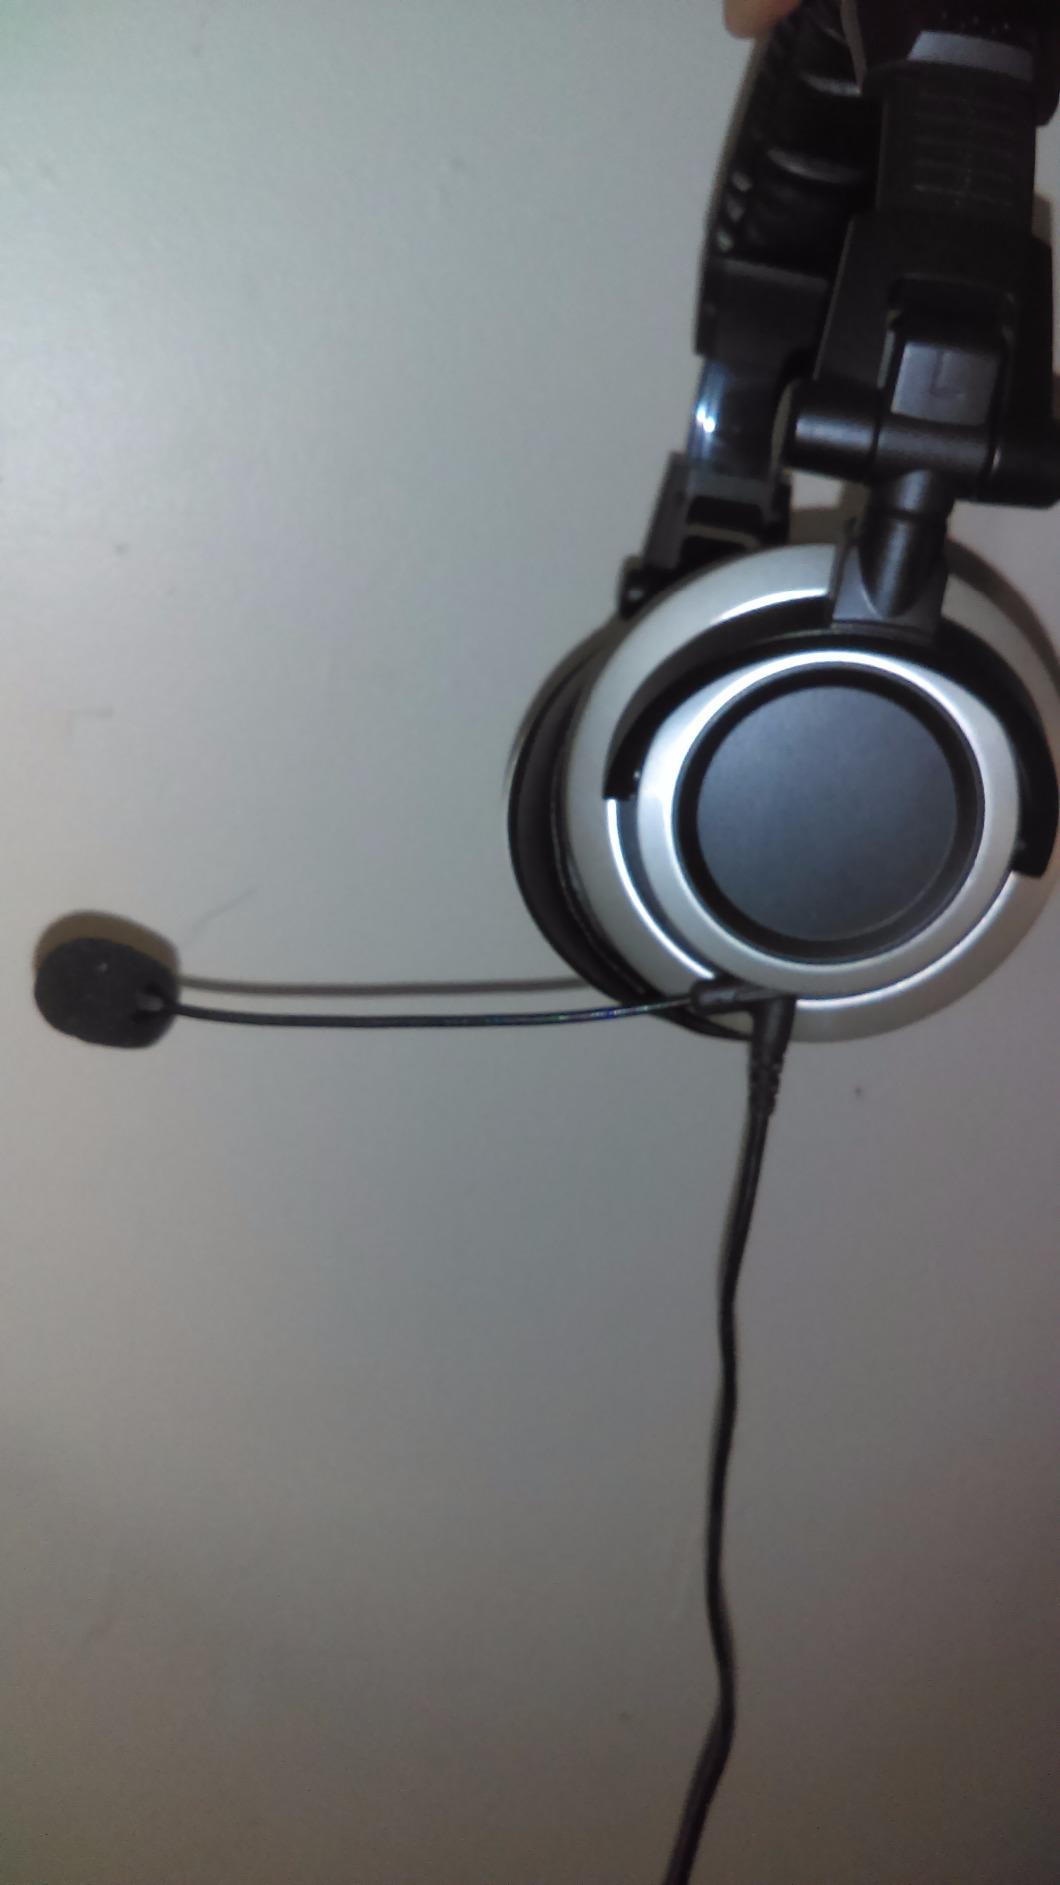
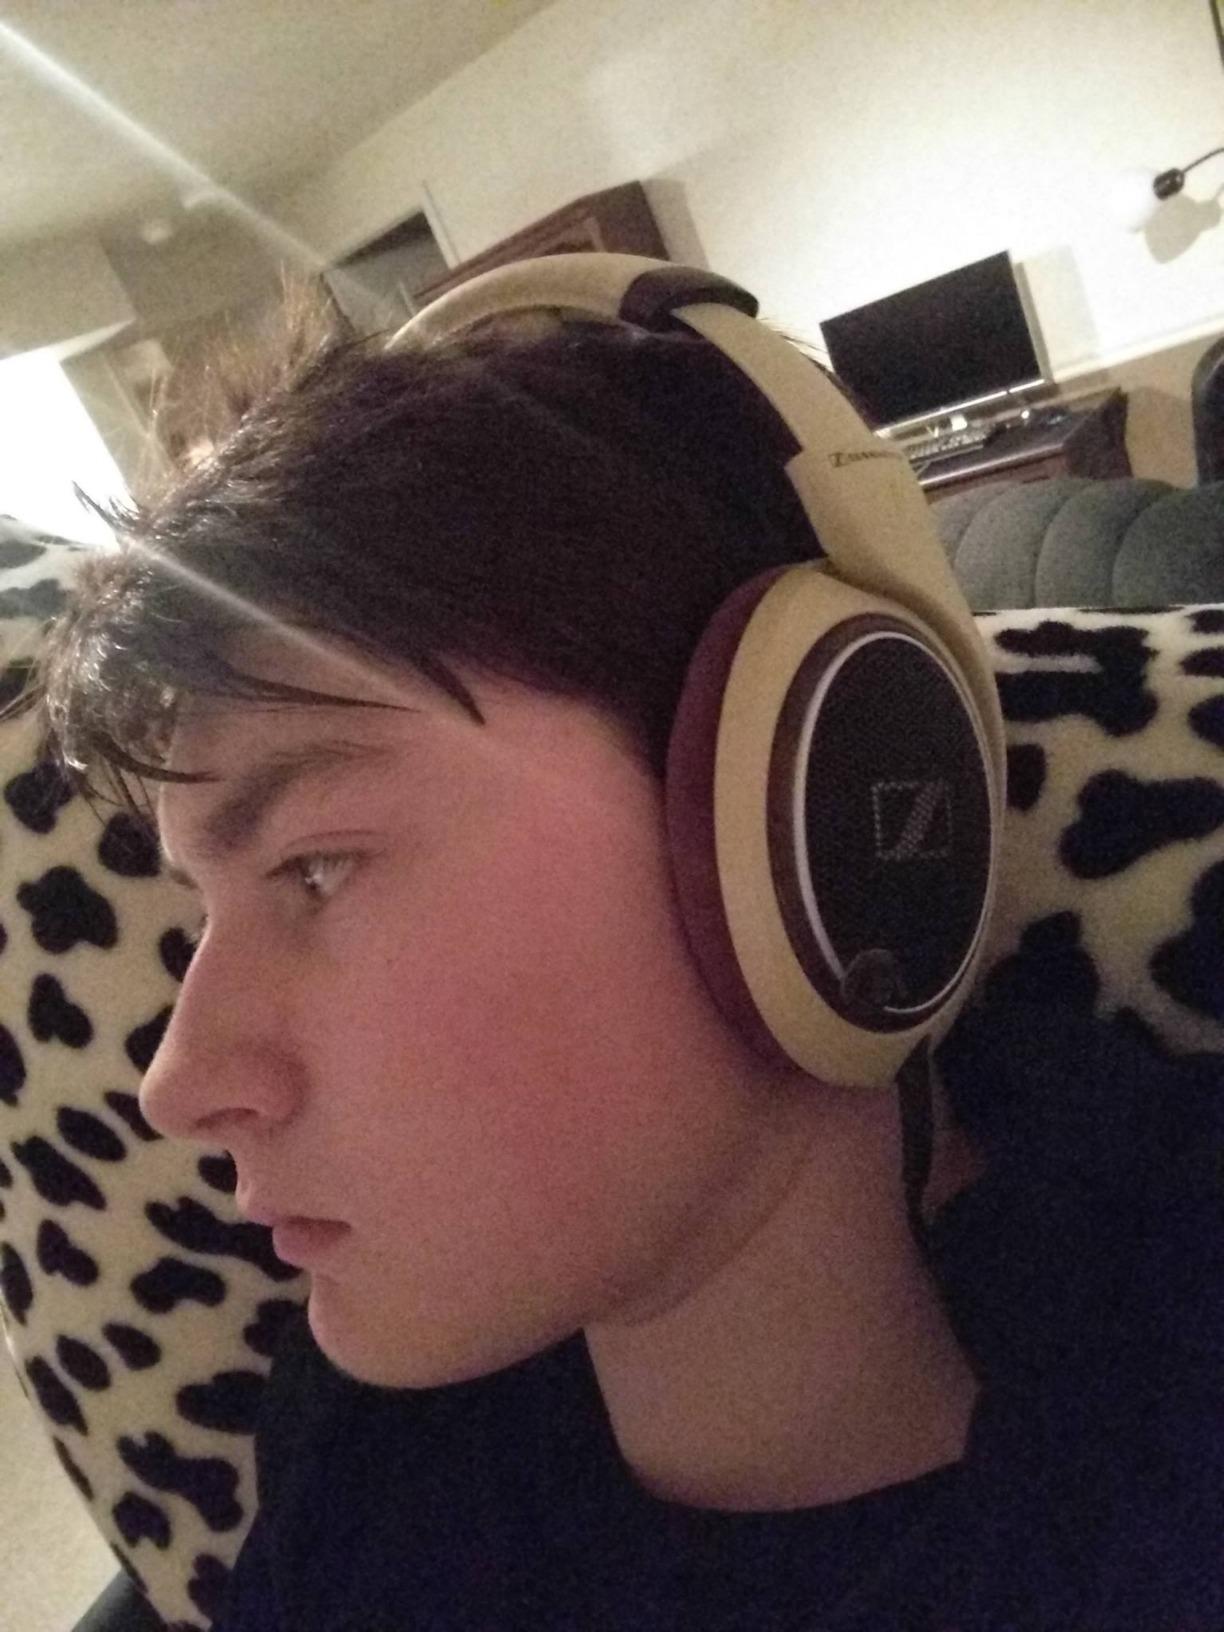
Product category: headphones
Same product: no